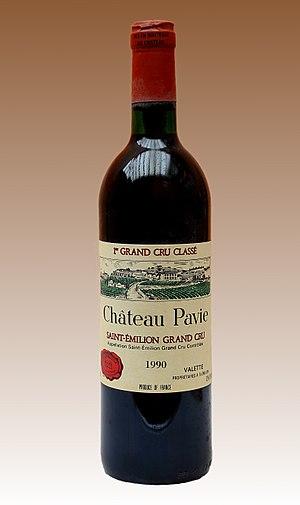
Bouteille de Château Pavie 1990, photo prise en Belgique.
Le château Pavie est un domaine viticole de 37 ha situé à Saint-Émilion en Gironde. En AOC saint-émilion grand cru, il est classé Premier grand cru classé B dans les derniers classements des vins de Saint-Émilion de 2006, puis promu Premier grand cru classé A en 2012.